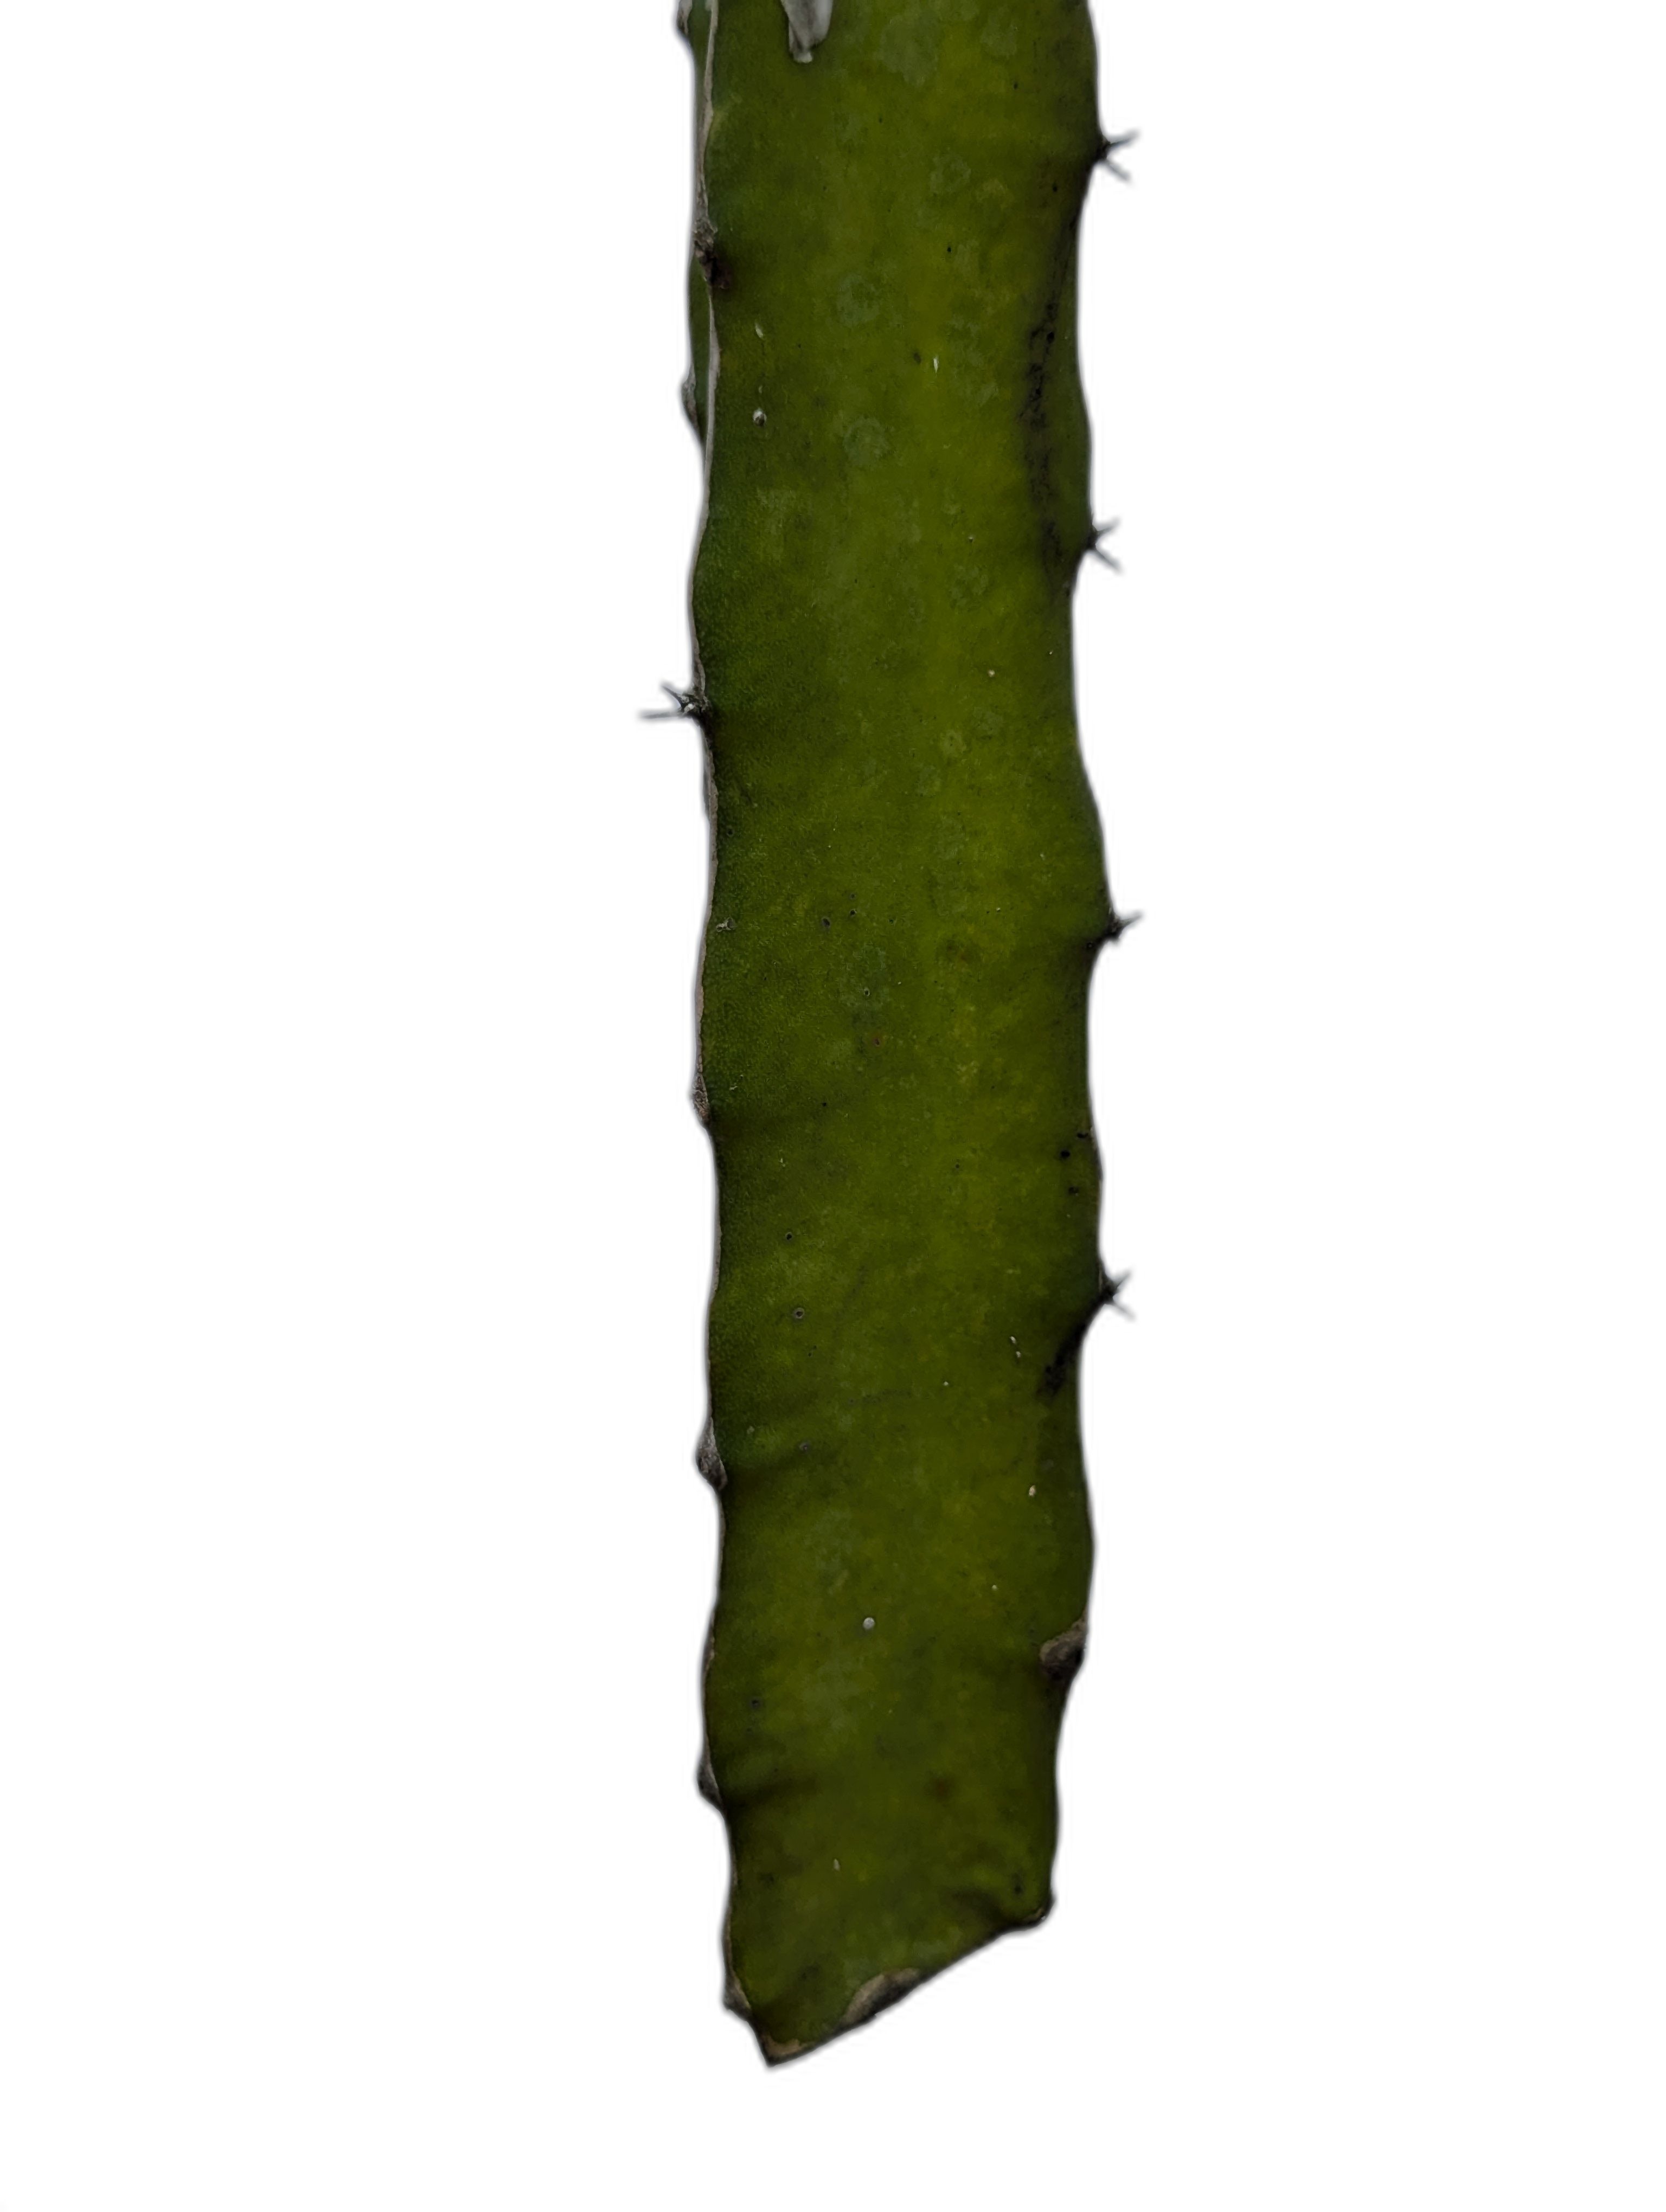
Label: Good leaf